Concentrated animal feeding operation

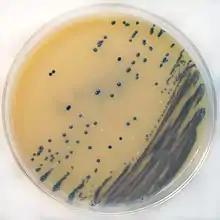
MRSA swabbed from CAFO workers' noses was also found on the walls and in animals at the facility where they worked.

The price of meat does not reflect the negative ecological impacts that result from industrial agricultural systems. The negative production externalities (when market prices inappropriately reflect or hide the societal harms incurred in the creation of a product) of CAFOs include damaging effects to the environment caused by, among others, ever-increasing amounts of often poorly managed waste. The costs from damage caused to the atmosphere (in the form of GHGs), water, soil, fisheries, and recreational areas, estimated at hundreds of billions of dollars, are typically not incurred by corporations that feature the use of CAFOs in their business models. Additionally, human antimicrobial resistance from antibiotic use in industrial animal agriculture represents a serious risk to societal wellbeing. Corporations that rely on using CAFOs through contract farming have an unfair economic advantage because the costs of managing animal waste is shifted to contract farmers and, when spills occur, to the areas surrounding them. Property values near CAFOs may plummet considerably due to the detrimental impacts that CAFOs can have on air, water, and land in the nearby areas"." For instance, researchers found that there is a statistically significant relationship between property values declines and CAFO proximity.